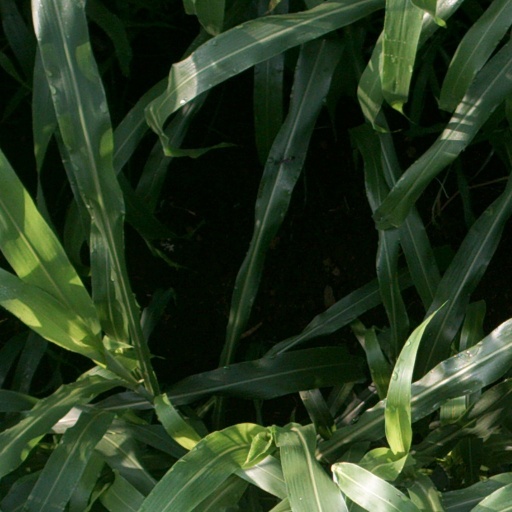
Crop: sorghum